Robert Otway

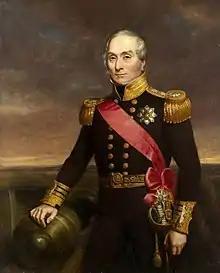
Admiral Robert Waller Otway (1770–1846), from a painting attributed to John Lucas (1807–1874)

Admiral Sir Robert Waller Otway, 1st Baronet, GCB (26 April 1770 – 12 May 1846) was a senior Royal Navy officer of the early nineteenth century who served extensively as a sea captain during the Napoleonic War and later supported the Brazilian cause during the Brazilian War of Independence. During his long service, Otway saw action across Europe and in North America and was rewarded in his retirement with a knighthood, baronetcy, and position as a courtier within the Royal Household.